Glen Innes Post and Telegraph Office

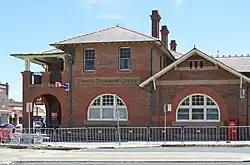

Glen Innes Post and Telegraph Office is a heritage-listed post office at Grey Street, Glen Innes, in the New England region of New South Wales, Australia. It was designed by NSW Government Architect's Office under Walter Liberty Vernon. and built from 1895 to 1896 by Sandbrook Brothers. The property is owned by Australia Post. It was added to the New South Wales State Heritage Register on 23 June 2000. It was added to the Australian Commonwealth Heritage List on 8 November 2011.